Rich McKay

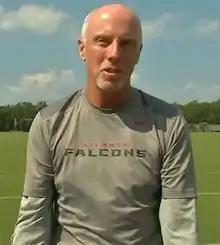
McKay in 2014

In December 2003, McKay left the Tampa Bay Buccaneers to become president and general manager of the Atlanta Falcons. In his first season of directing operations, the Falcons went to the against the Philadelphia Eagles. In January 2008, the Falcons hired Thomas Dimitroff as general manager, as McKay ascended to the position of team president, although McKay negotiated Matt Ryan's contract. McKay's Falcons in 2010–11 had 9 Pro Bowlers.